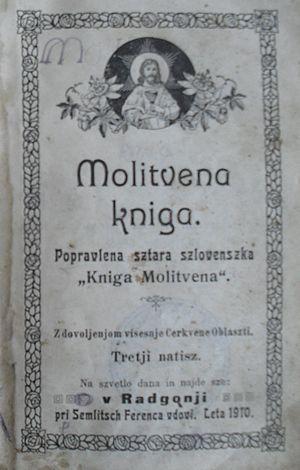
Le prekmure est le dialecte le plus oriental de la langue slovène. Il est parlé dans la région de Prekmurje en Slovénie, ainsi que par les slovénophones hongrois du département de Vas dans l'ouest de la Hongrie. Parmi les dialectes slovènes, le prekmure est le seul à avoir historiquement développé une forme littéraire séparée. Il est étroitement lié aux dialectes slovènes voisins en Styrie, ainsi qu'au dialecte kaïkavien du croate.